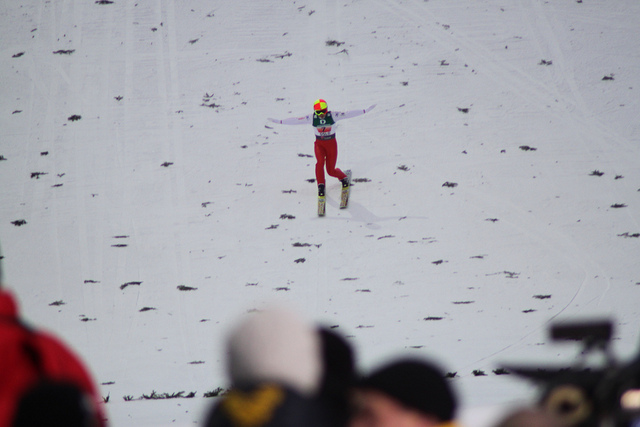
user: Given an image and a question. Answer the question in a short answer. Question: What sport is played? Short Answer:
assistant: ski